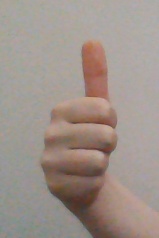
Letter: aleff